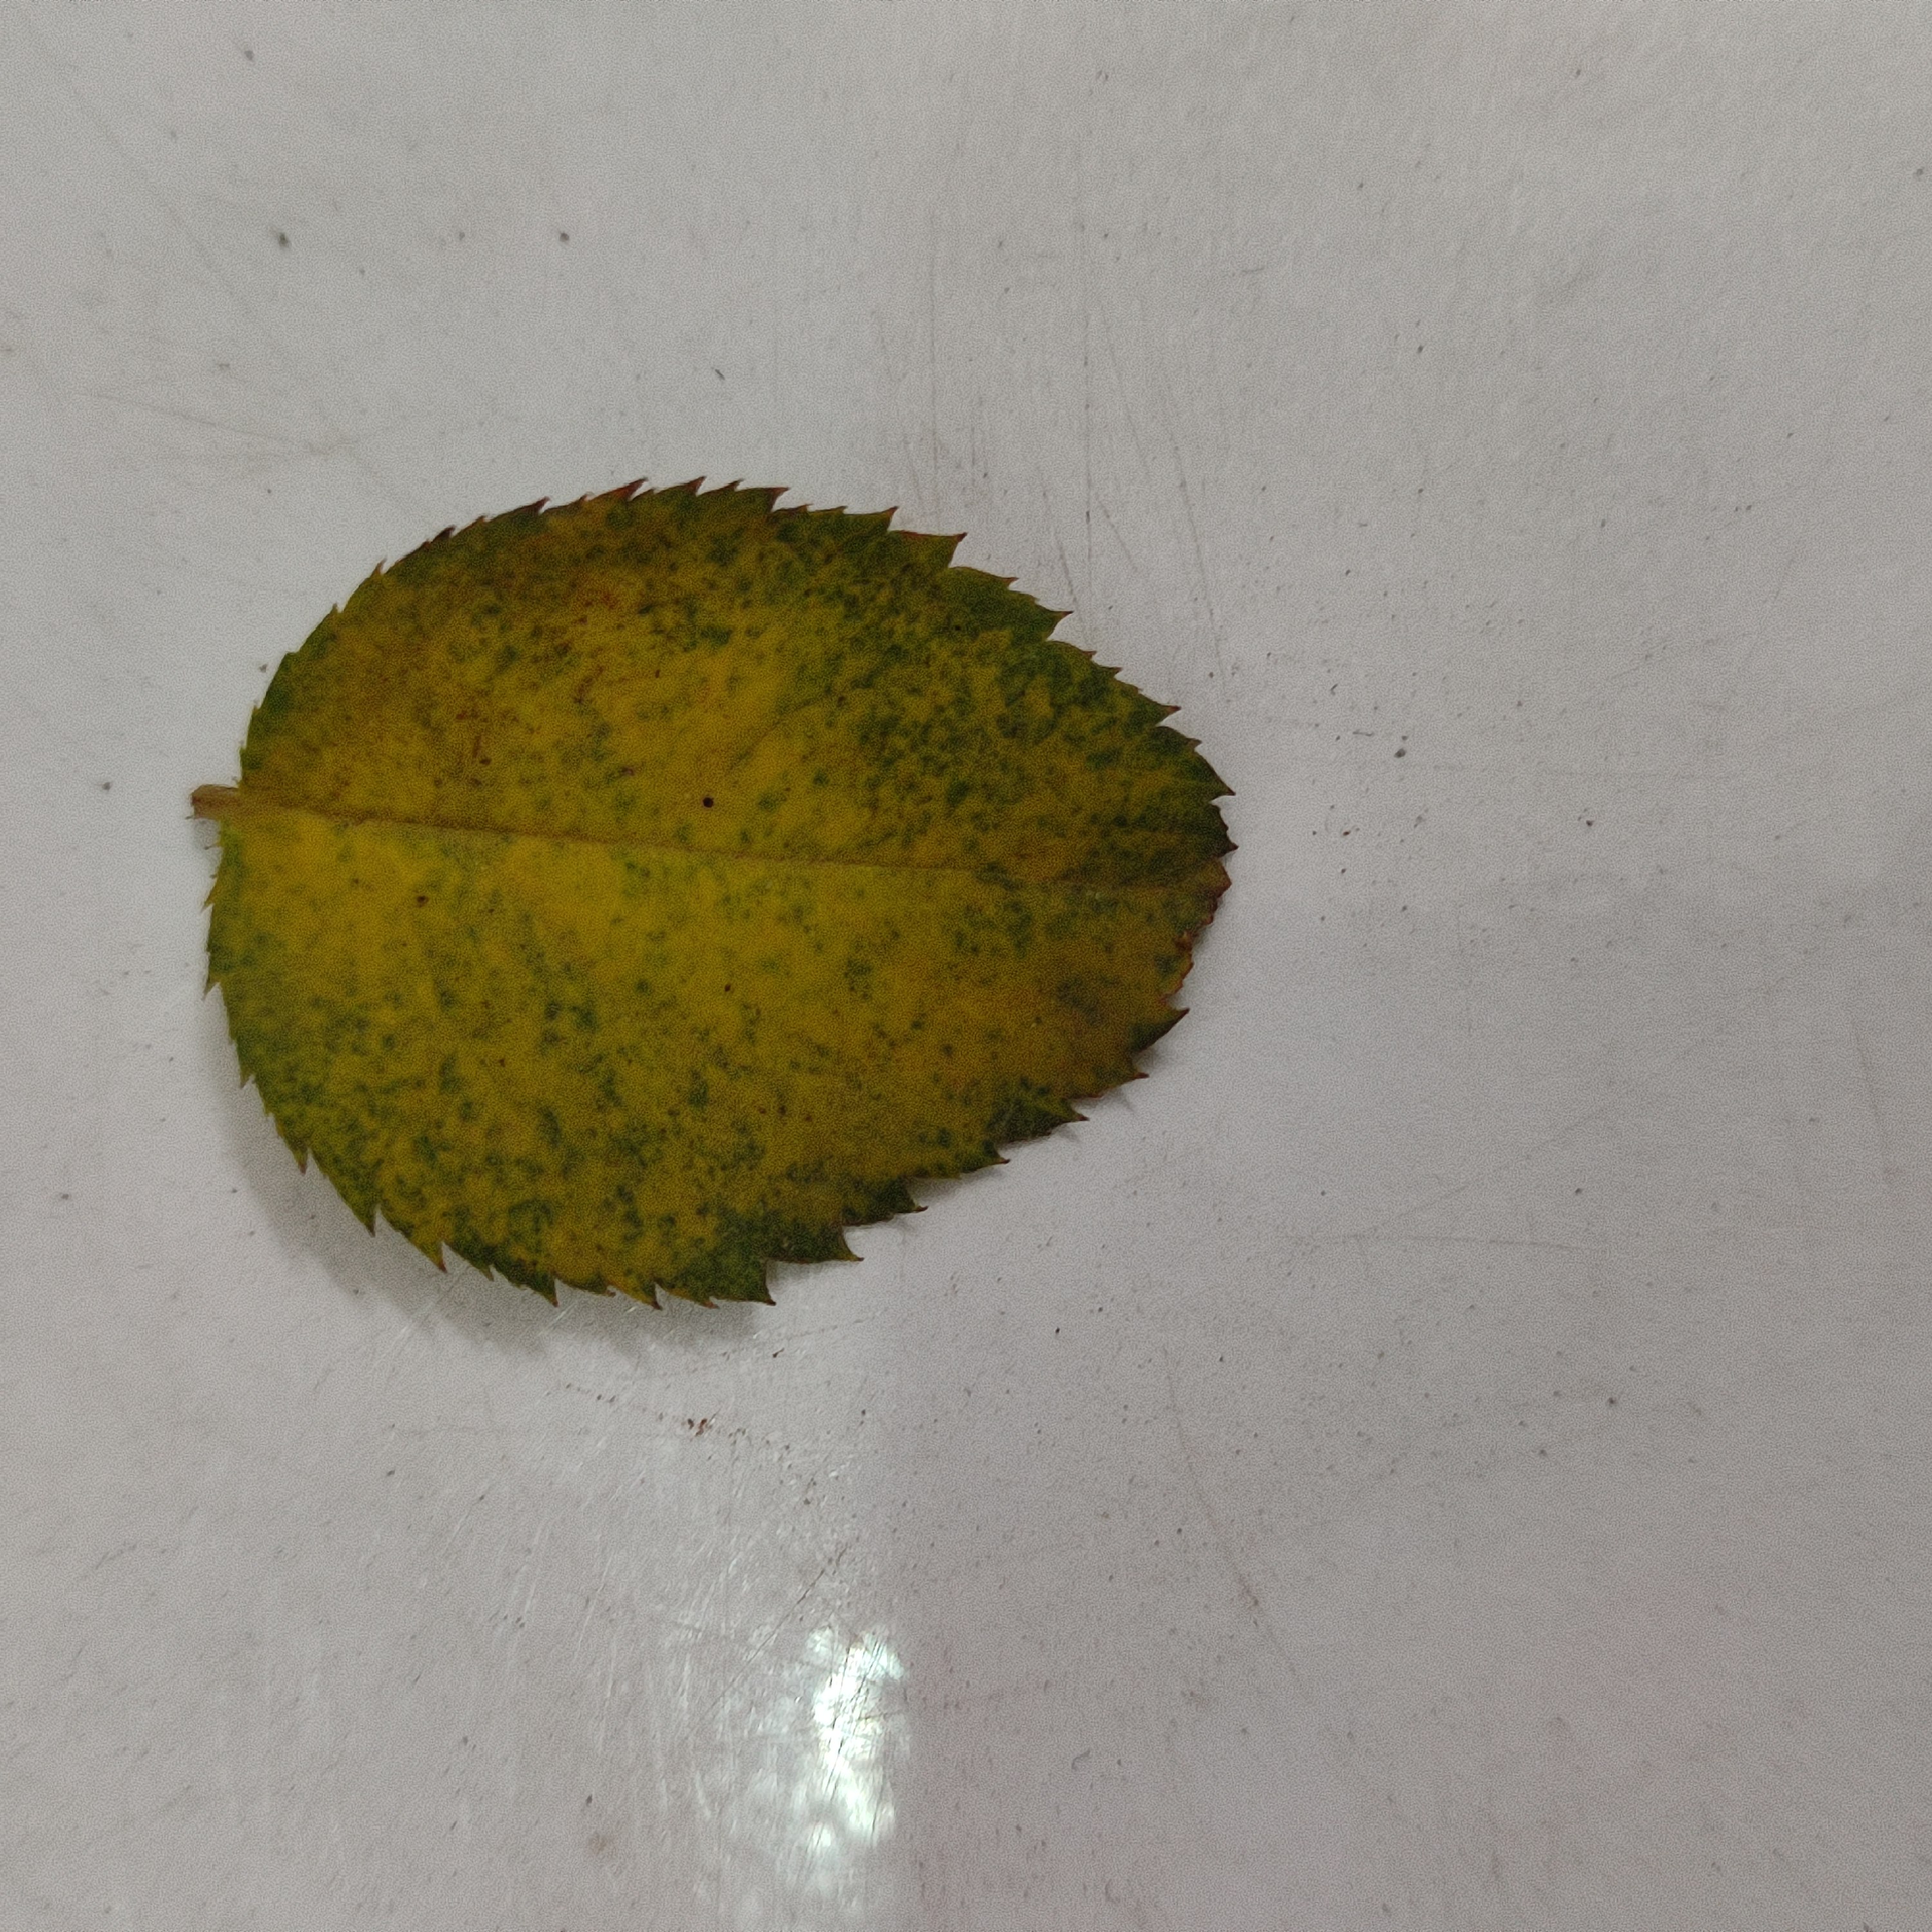
Label: Yellow Mosaic Virus